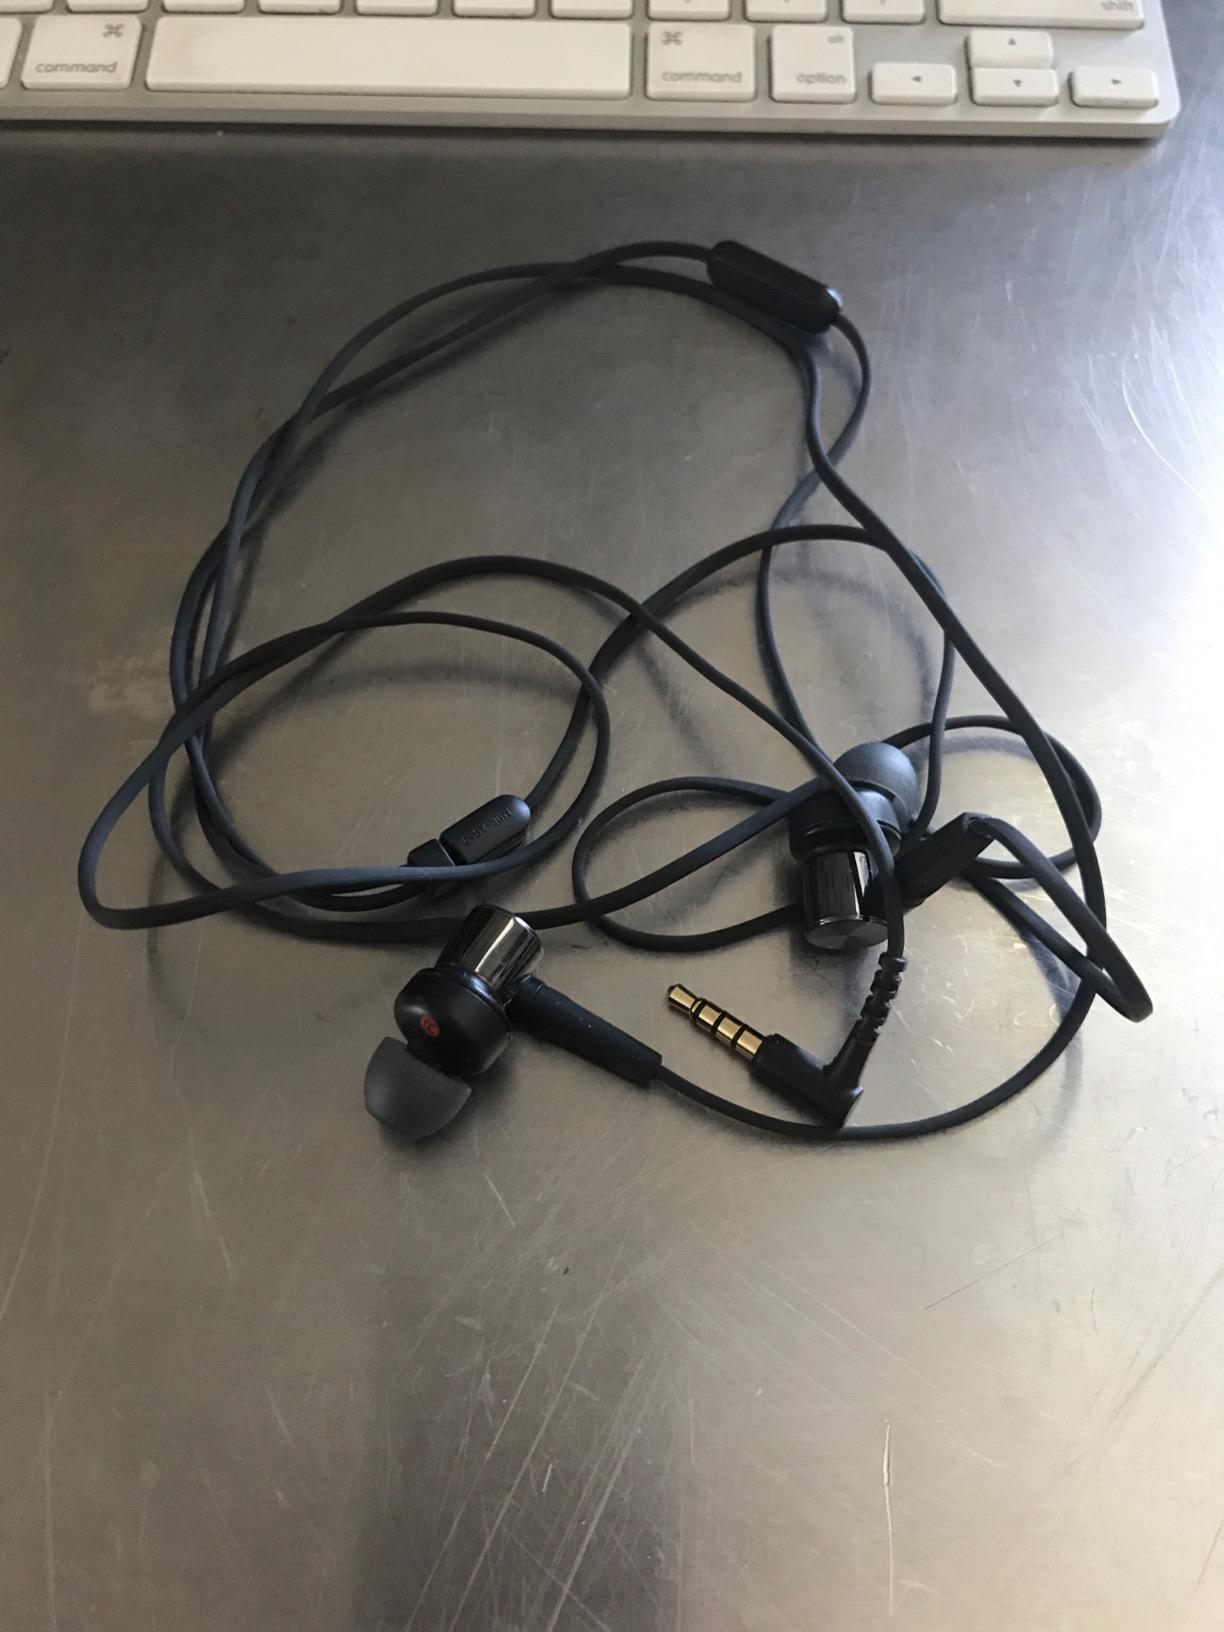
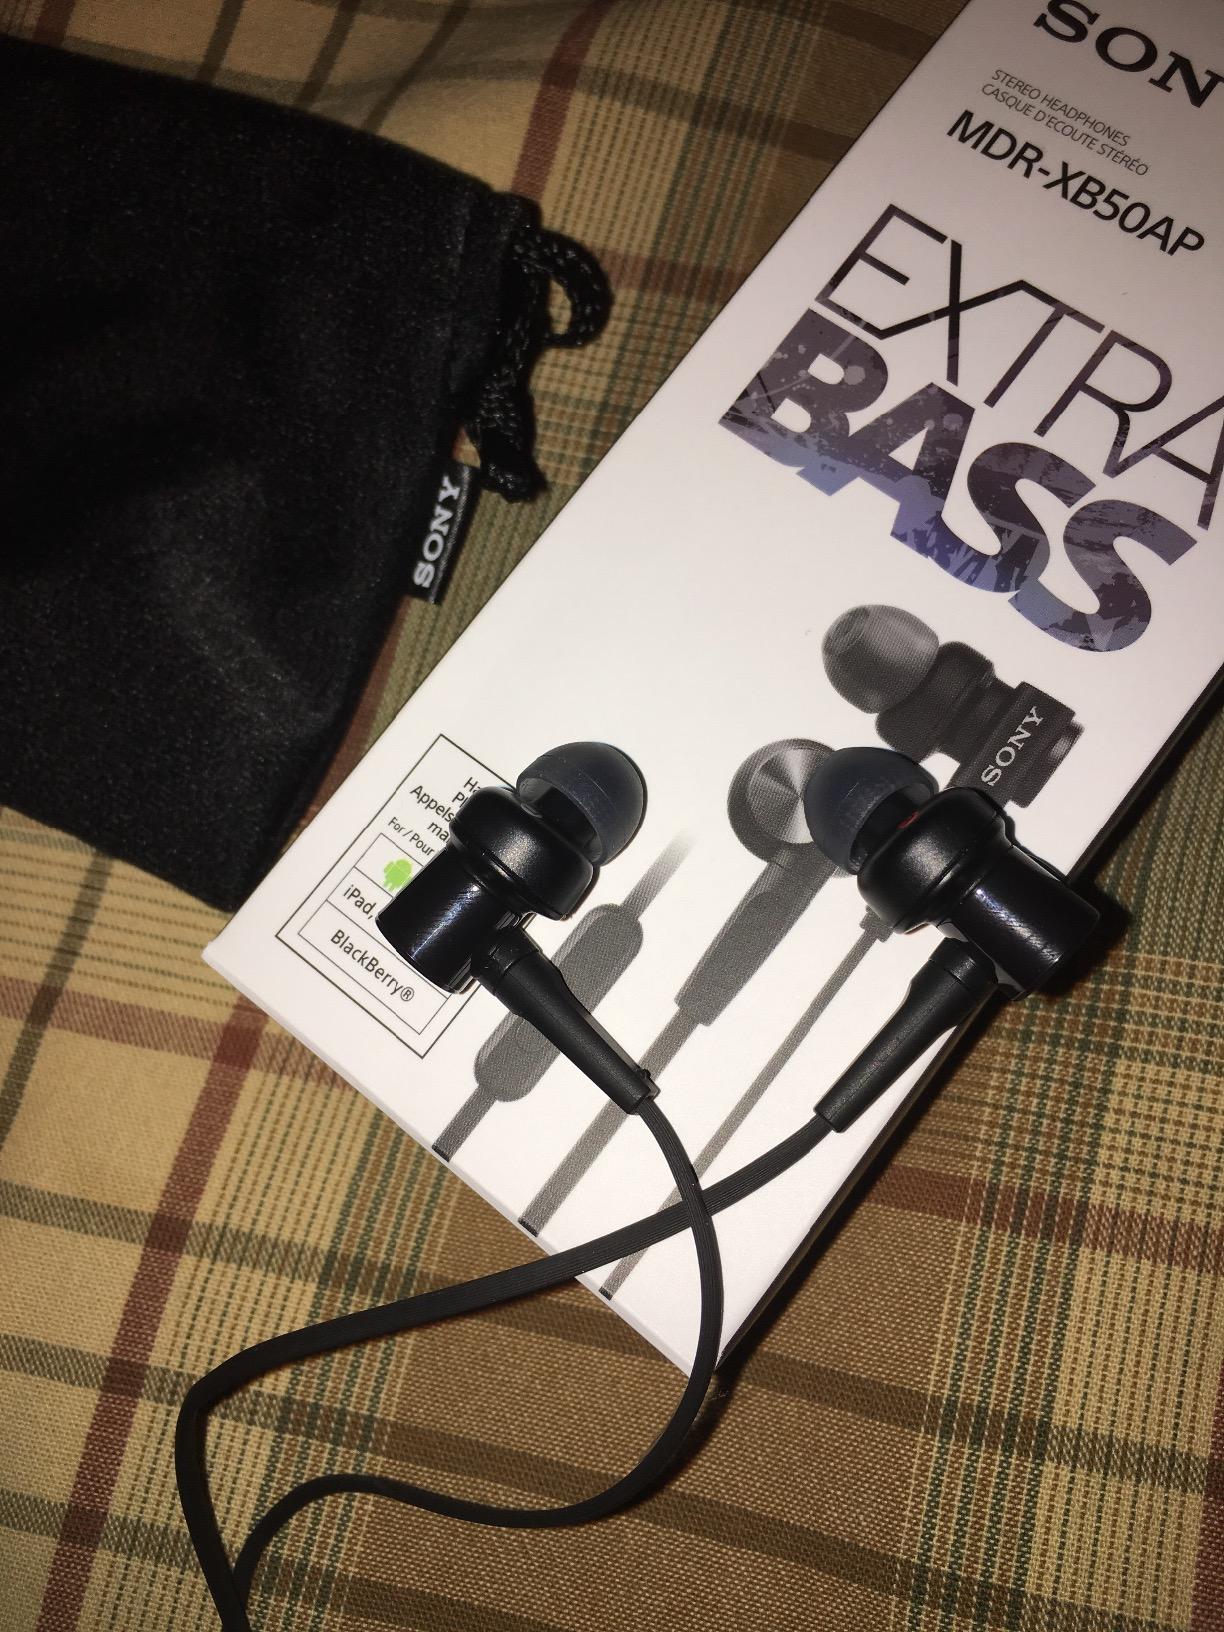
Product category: headphones
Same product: yes